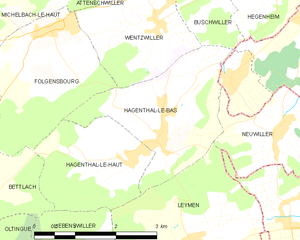
Carte des communes françaises